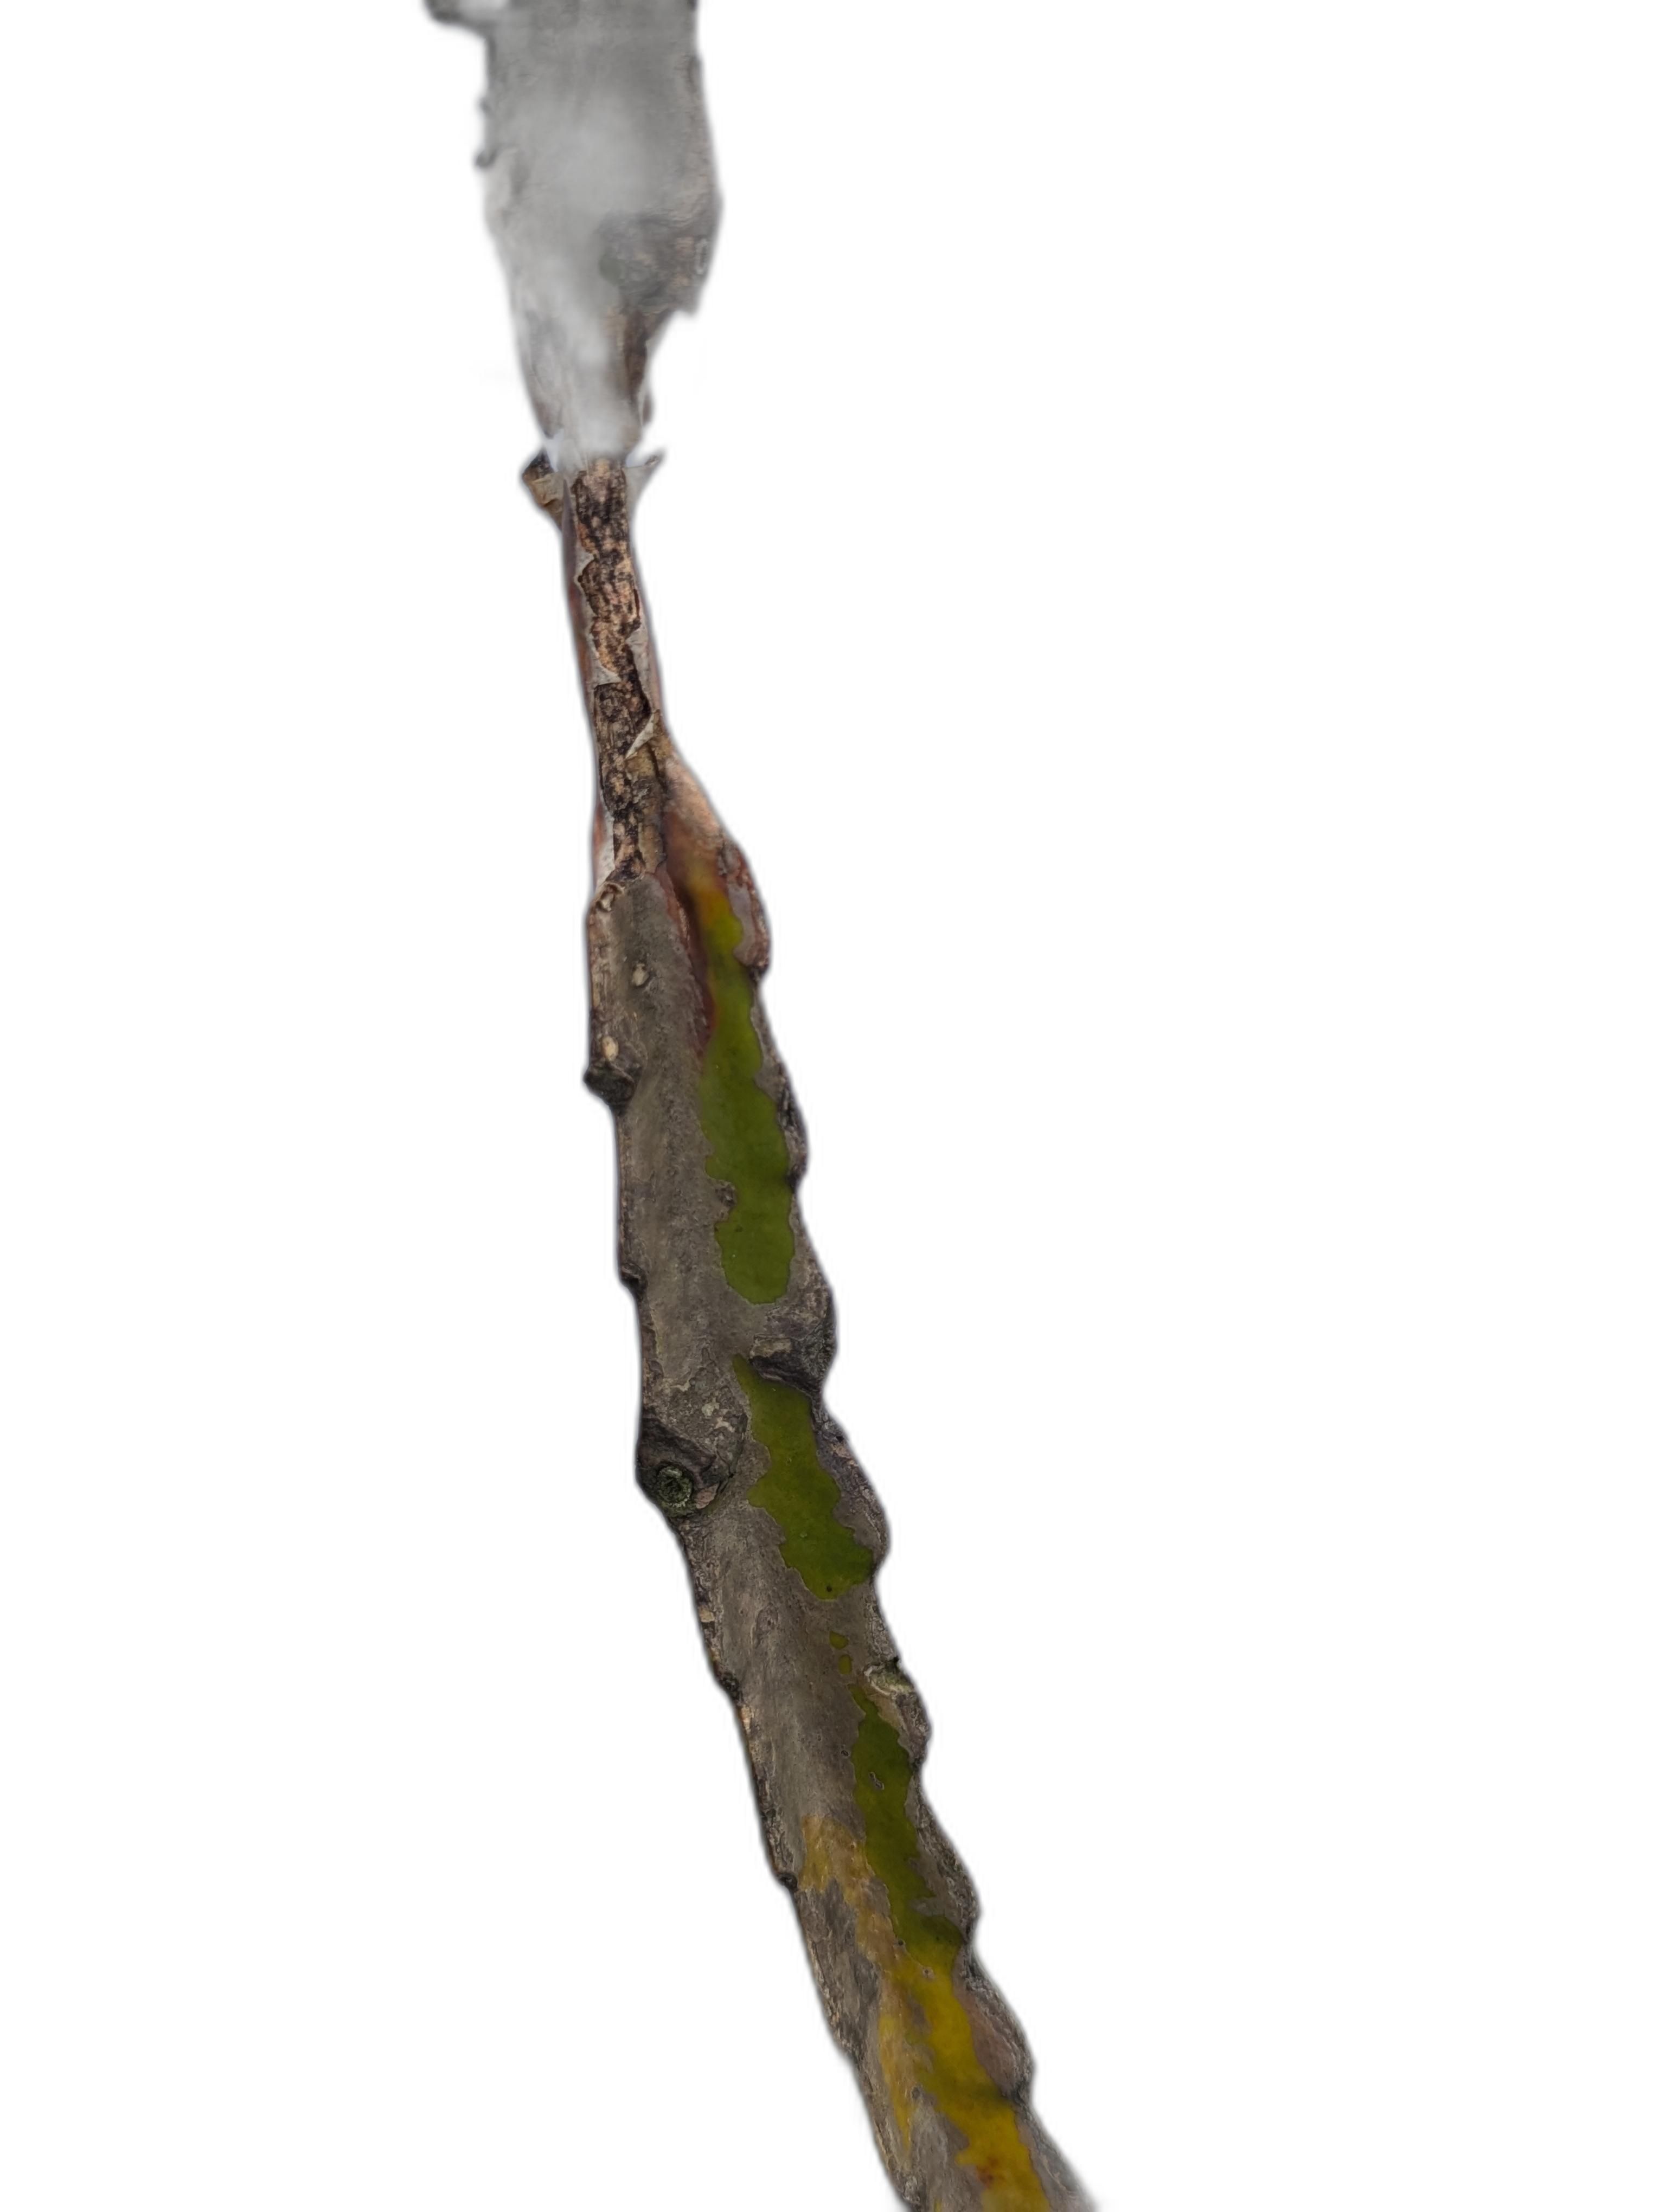
Label: Bad leaf